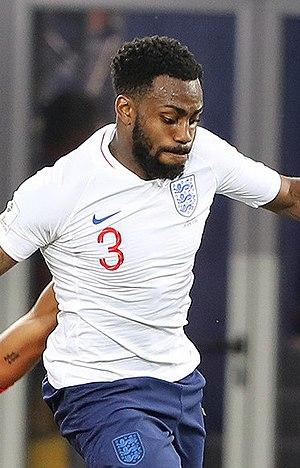
Danny Rose, né le 2 juillet 1990 à Doncaster, est un footballeur international anglais qui évolue au poste de défenseur à Newcastle United, en prêt de Tottenham Hotspur.